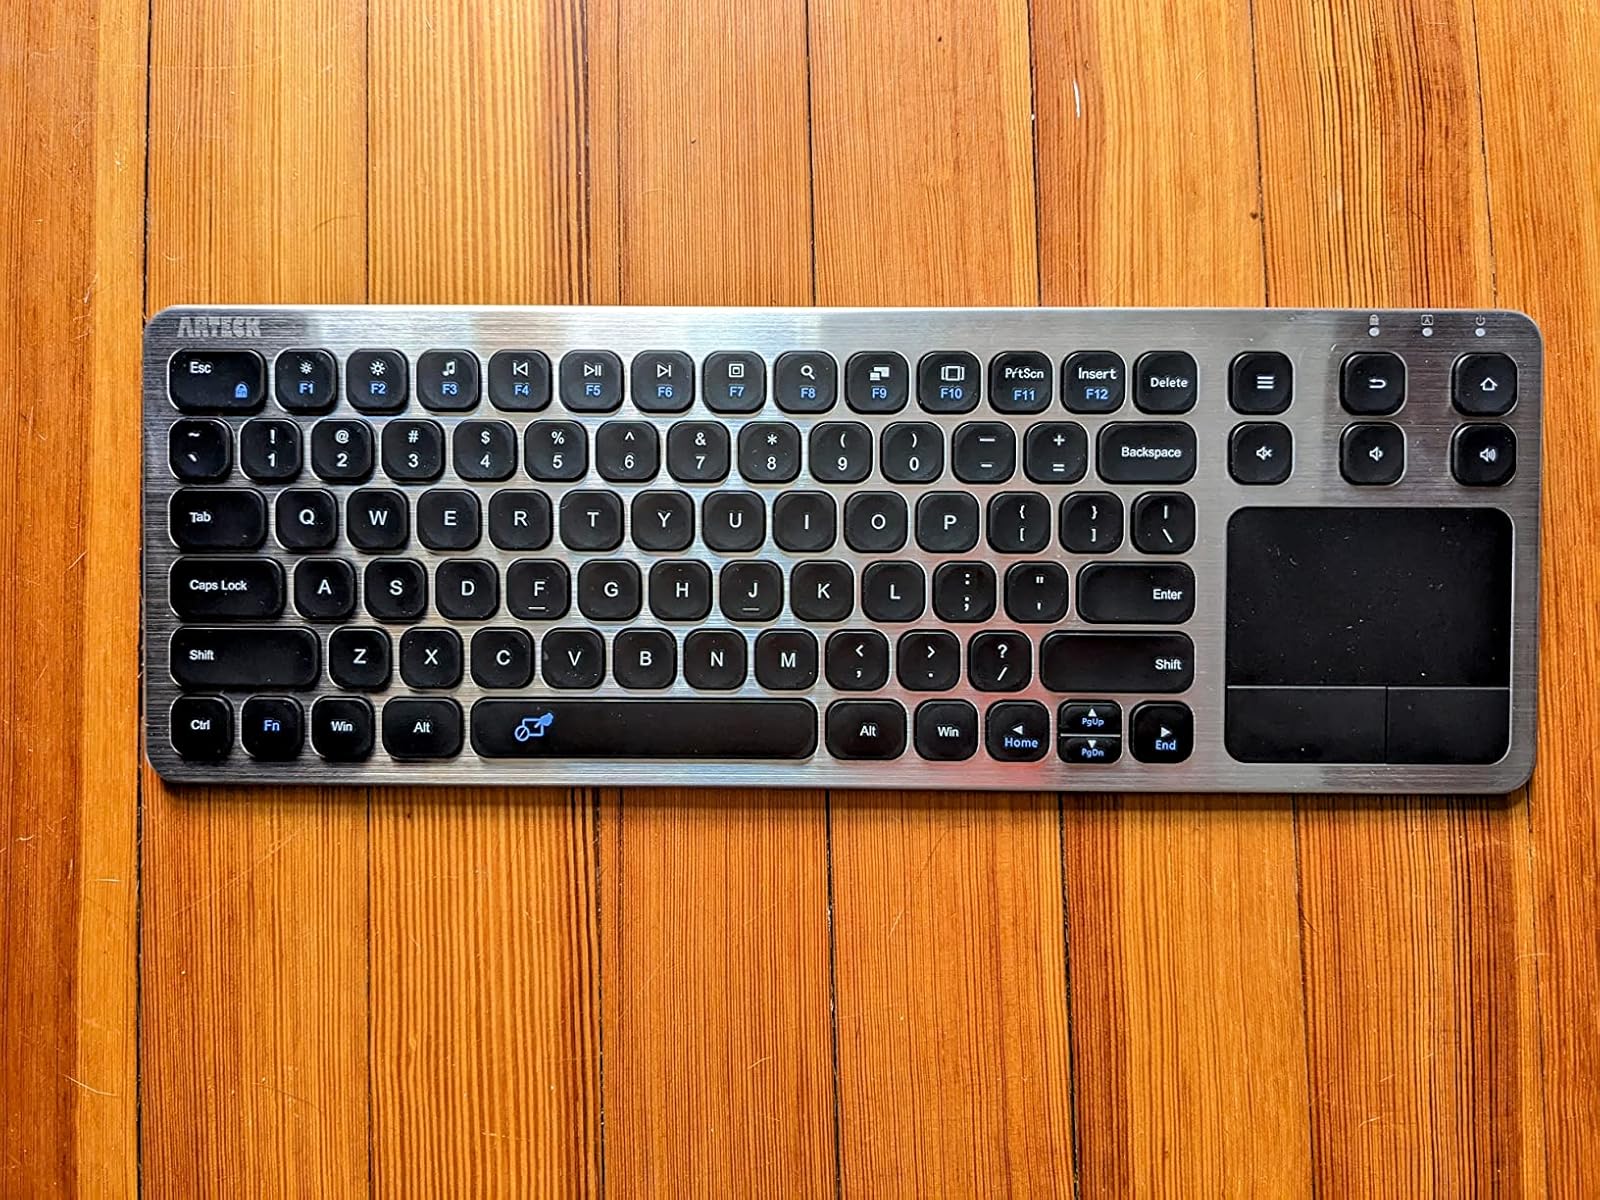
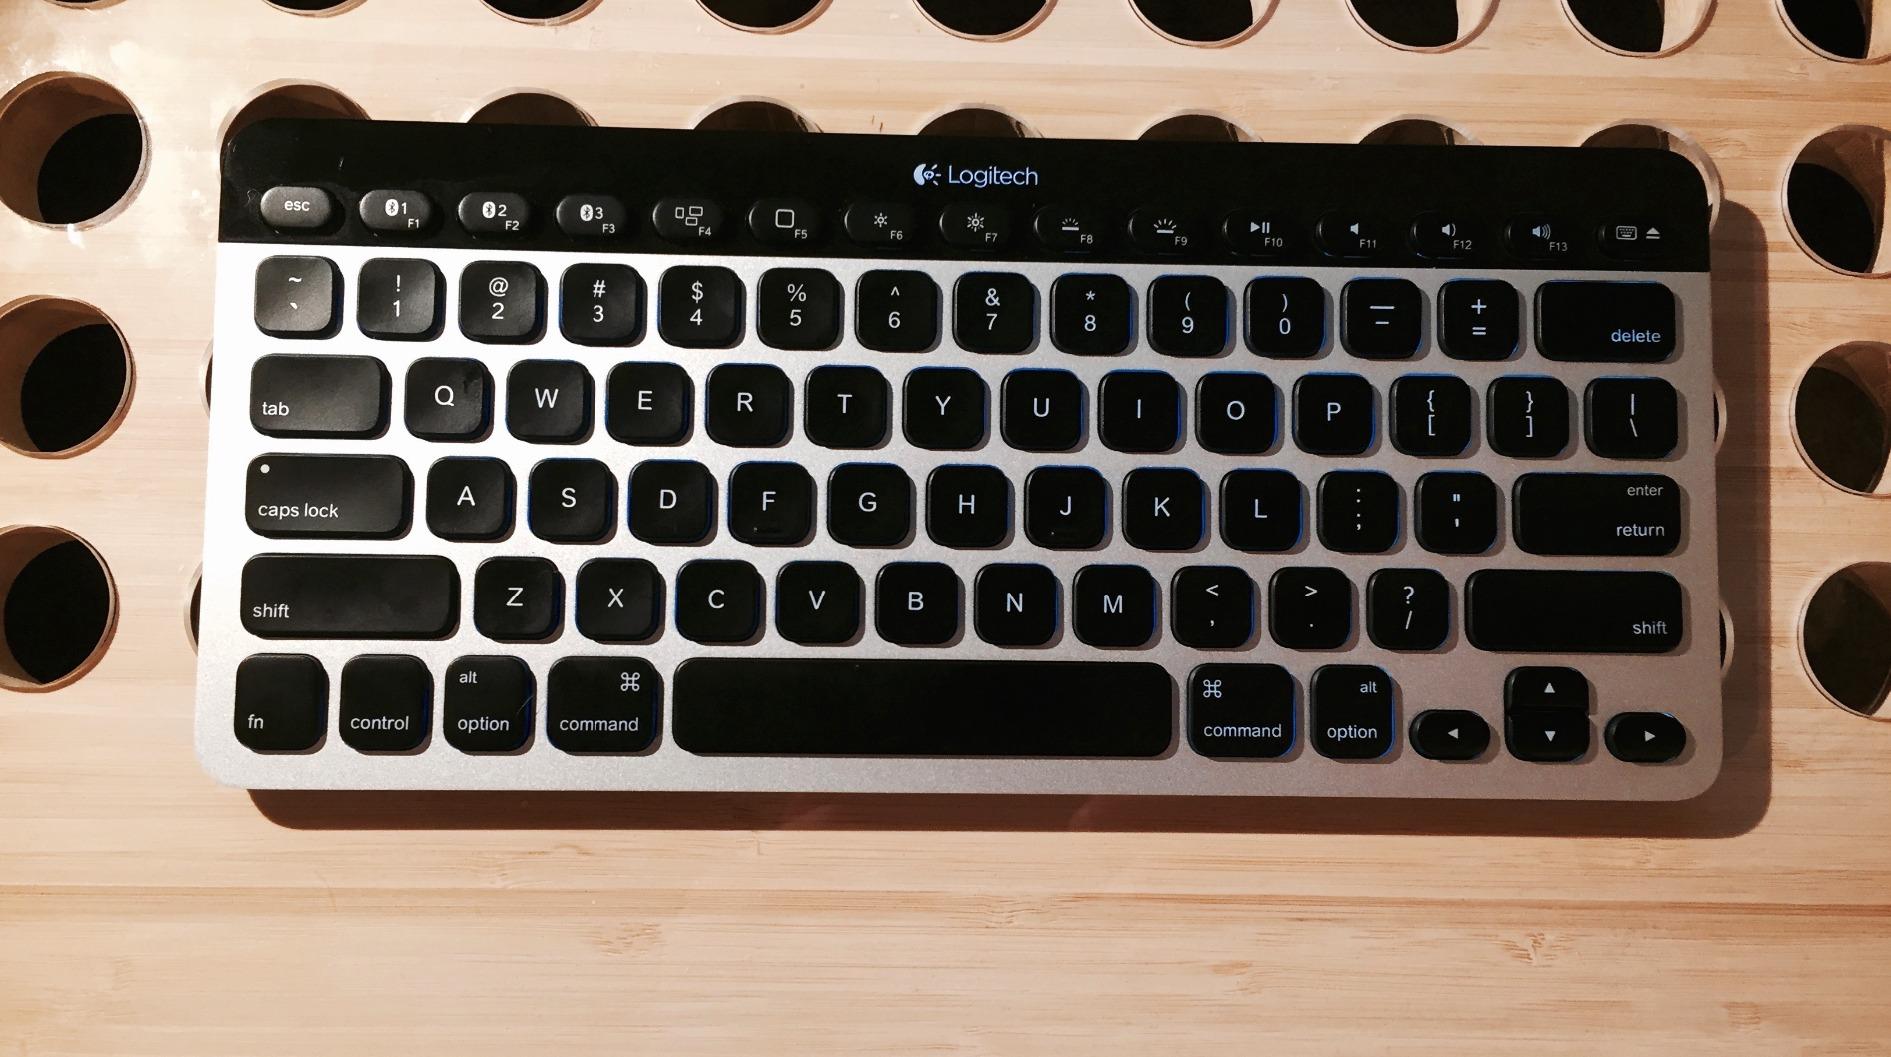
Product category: keyboard
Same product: no